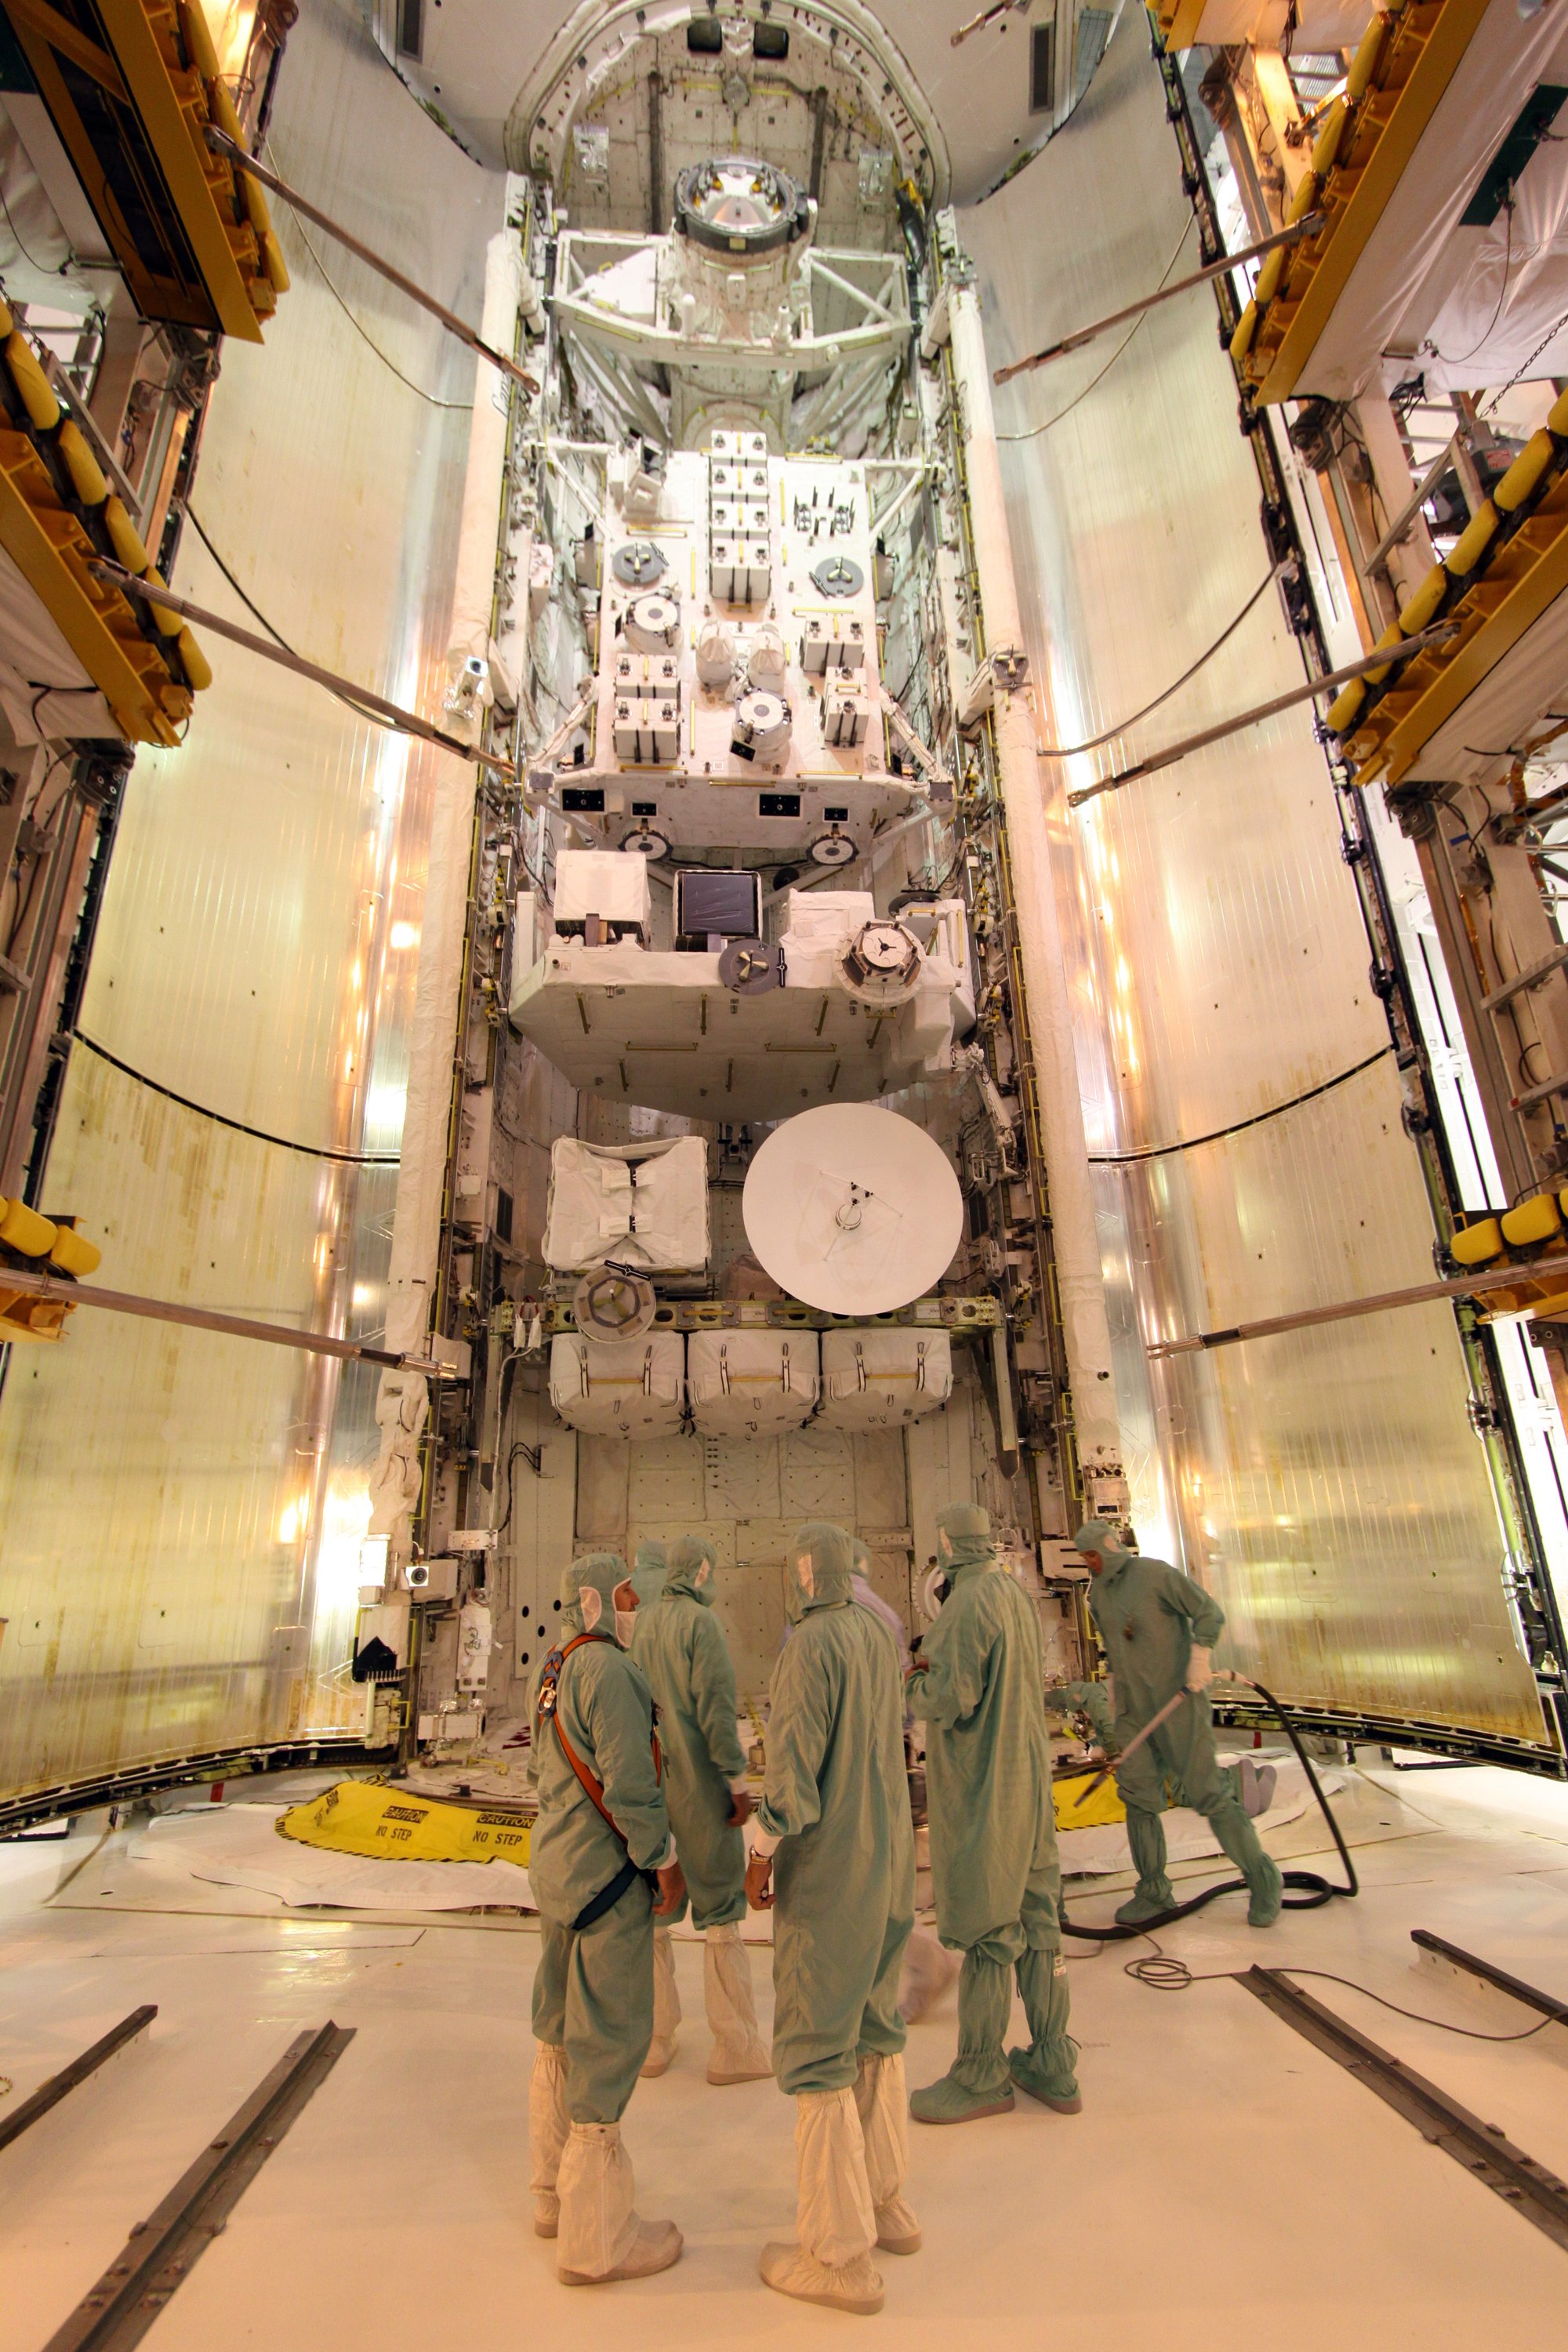
sky, technology, building, aviation, space, float, night sky, astronaut, nasa, research, science, astronomy, temple, universe, all, cosmonaut, tourist attraction, space shuttle, space travel, astronautics, ancient history, endeavour